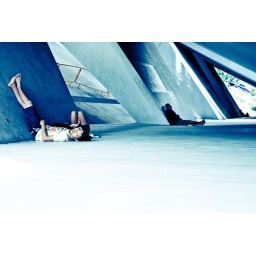
sleeping under the bridge